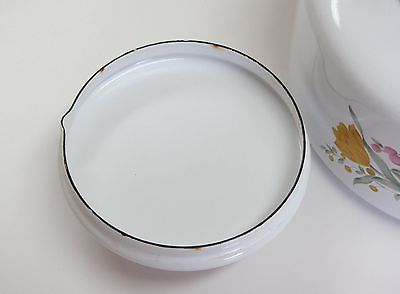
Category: kettle